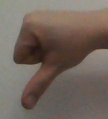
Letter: waw